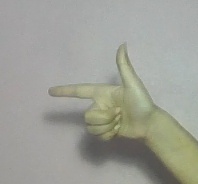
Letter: yaa